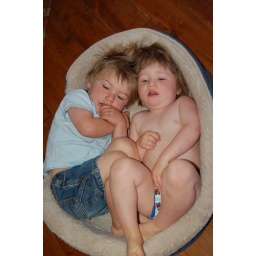
G & C in the dog bed